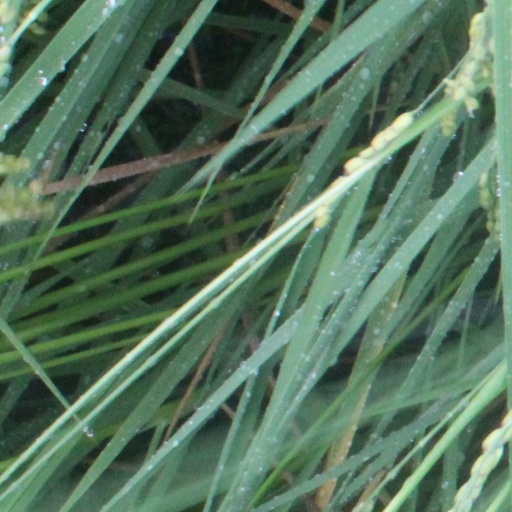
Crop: rice